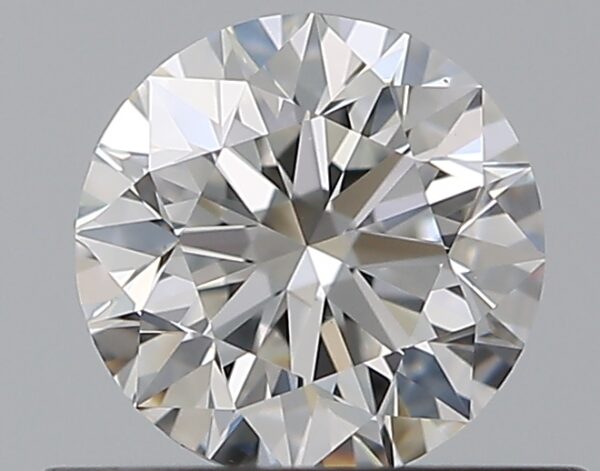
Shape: round
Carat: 0.5
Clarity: VS1
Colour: F
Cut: EX
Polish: EX
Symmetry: EX
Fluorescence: N
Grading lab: GIA
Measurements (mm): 5.05 x 5.08 x 3.18